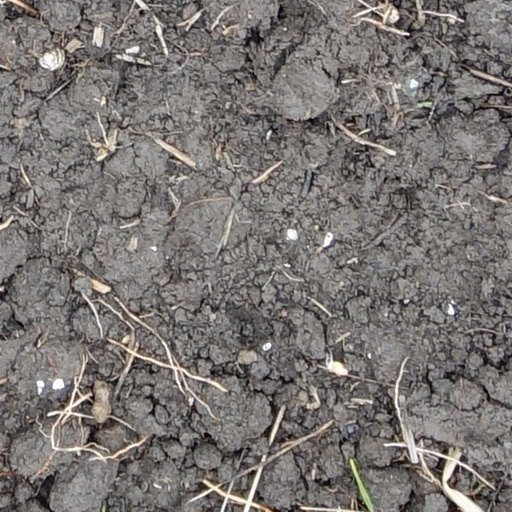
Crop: wheat